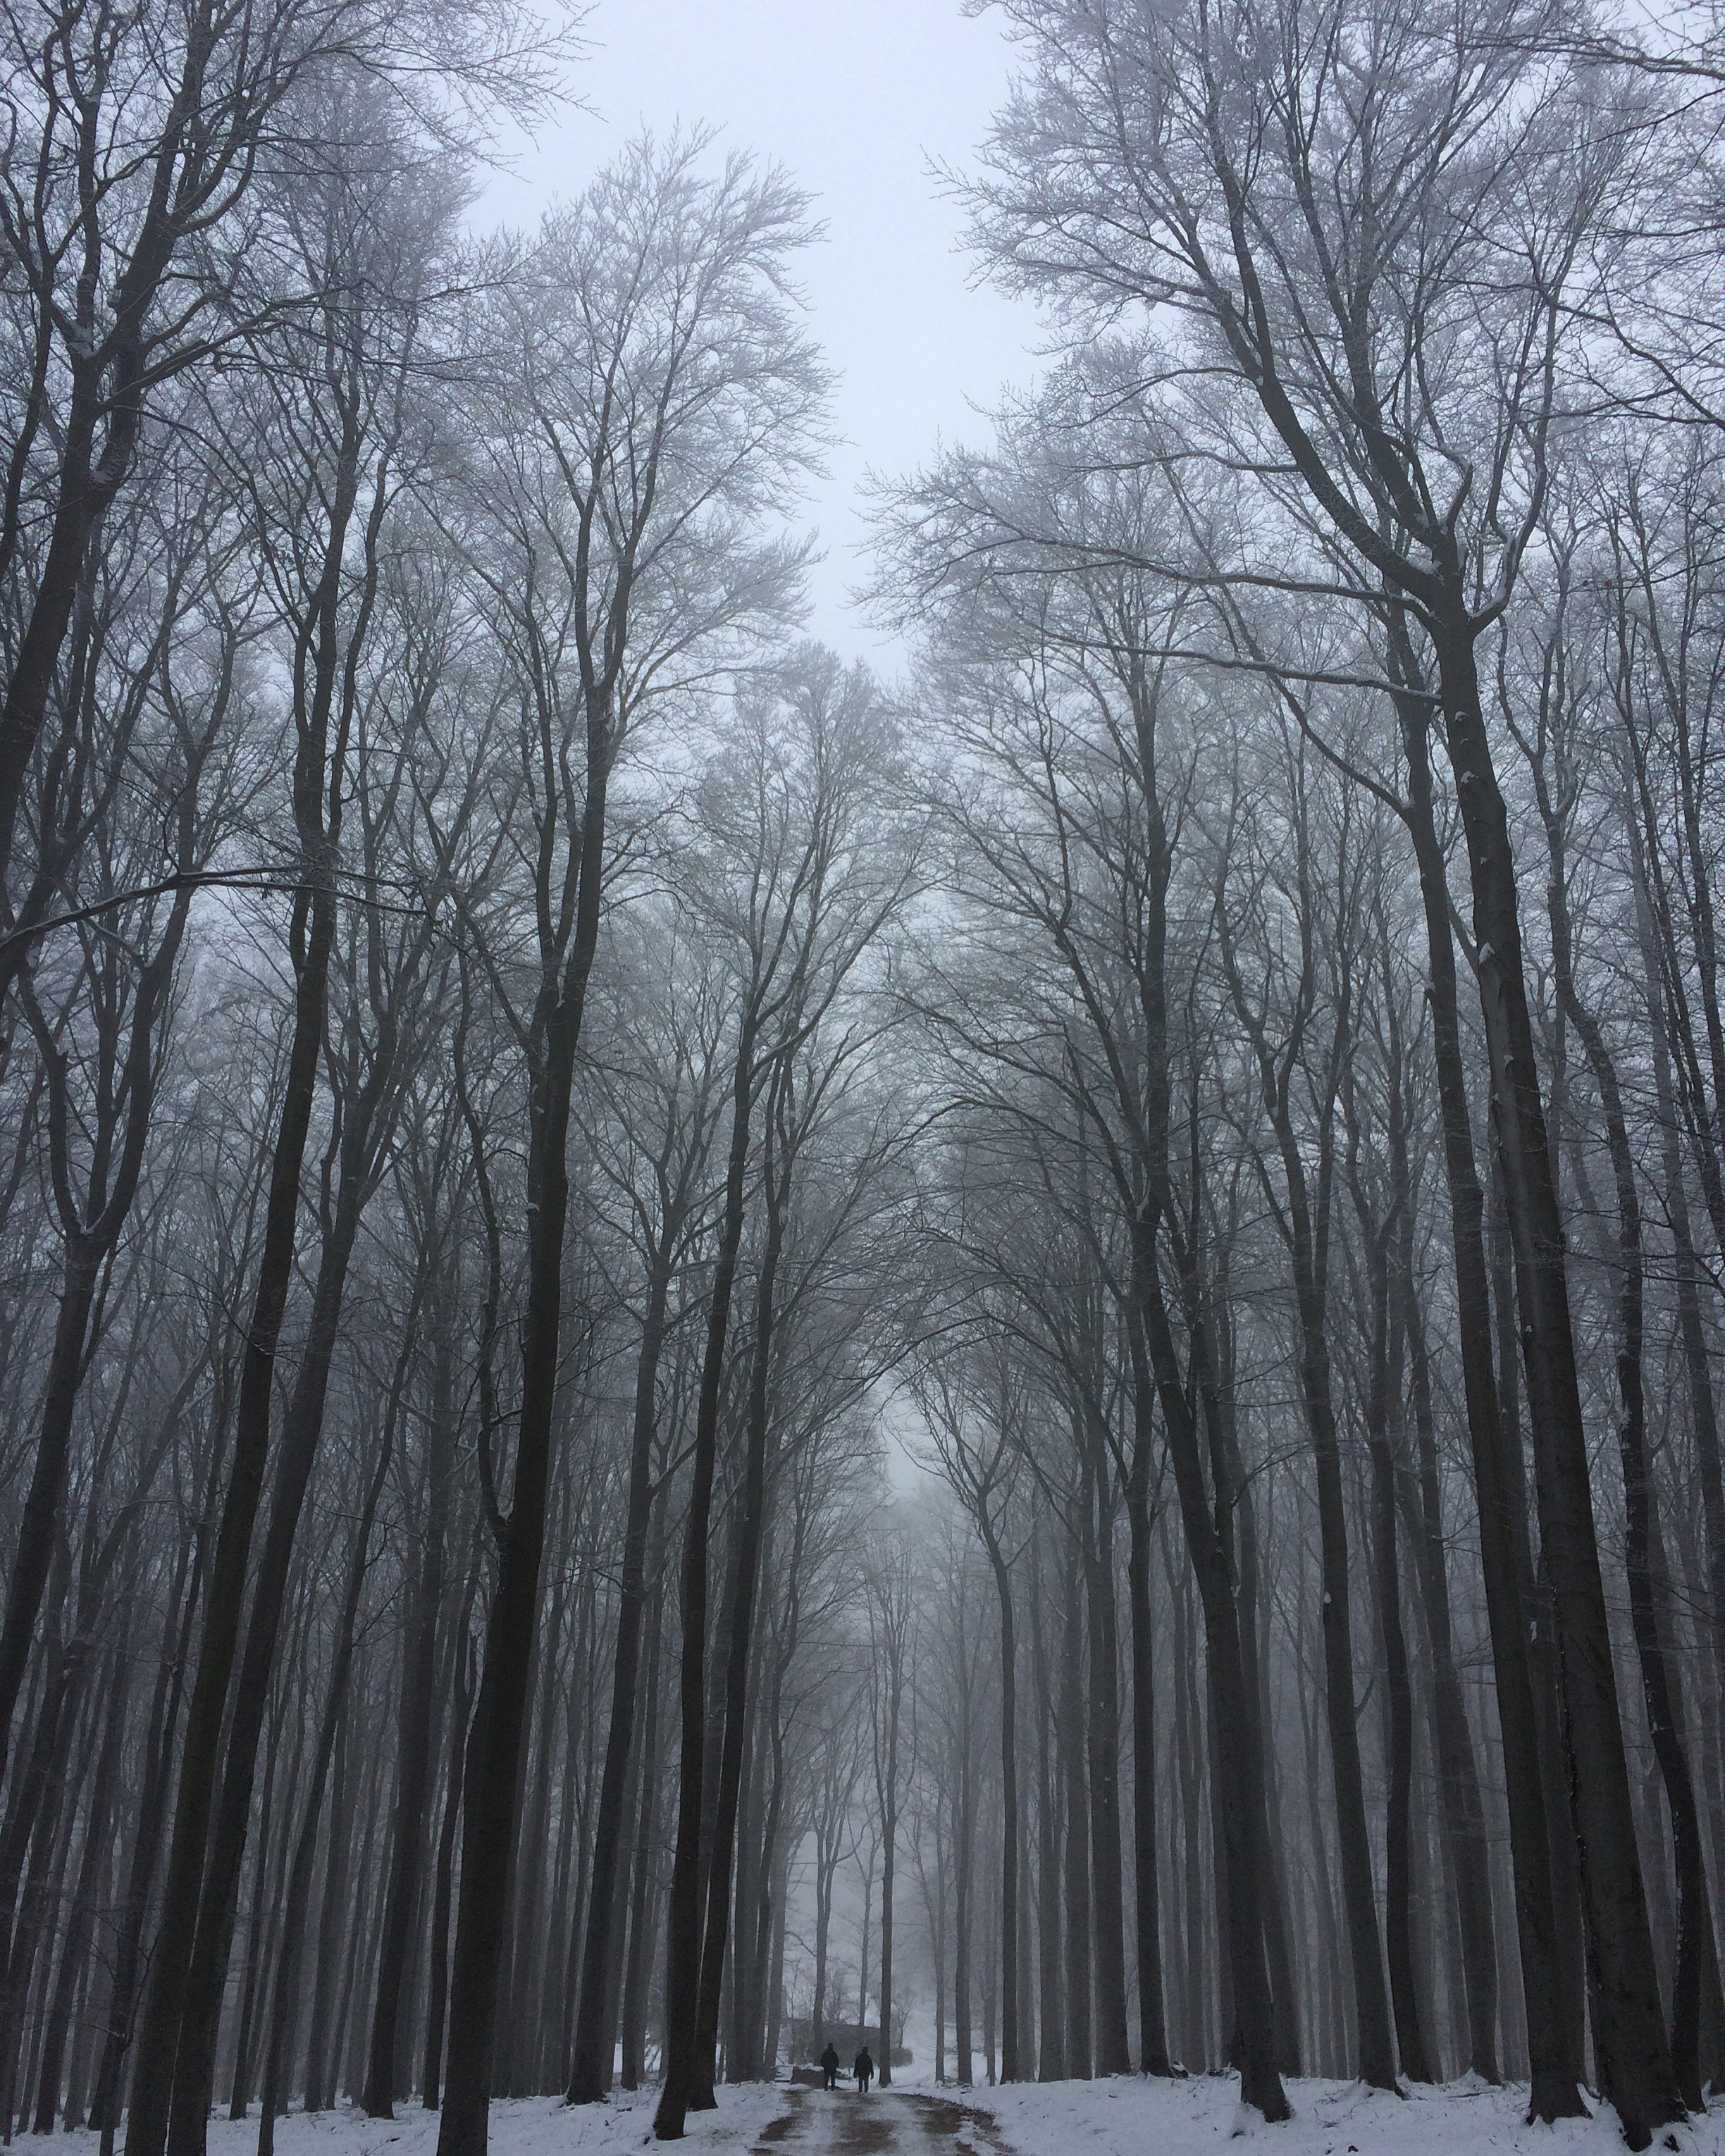
tree, nature, forest, branch, snow, winter, plant, fog, mist, frost, ice, high, weather, season, trees, blizzard, woodland, habitat, freezing, natural environment, atmospheric phenomenon, woody plant, winter storm